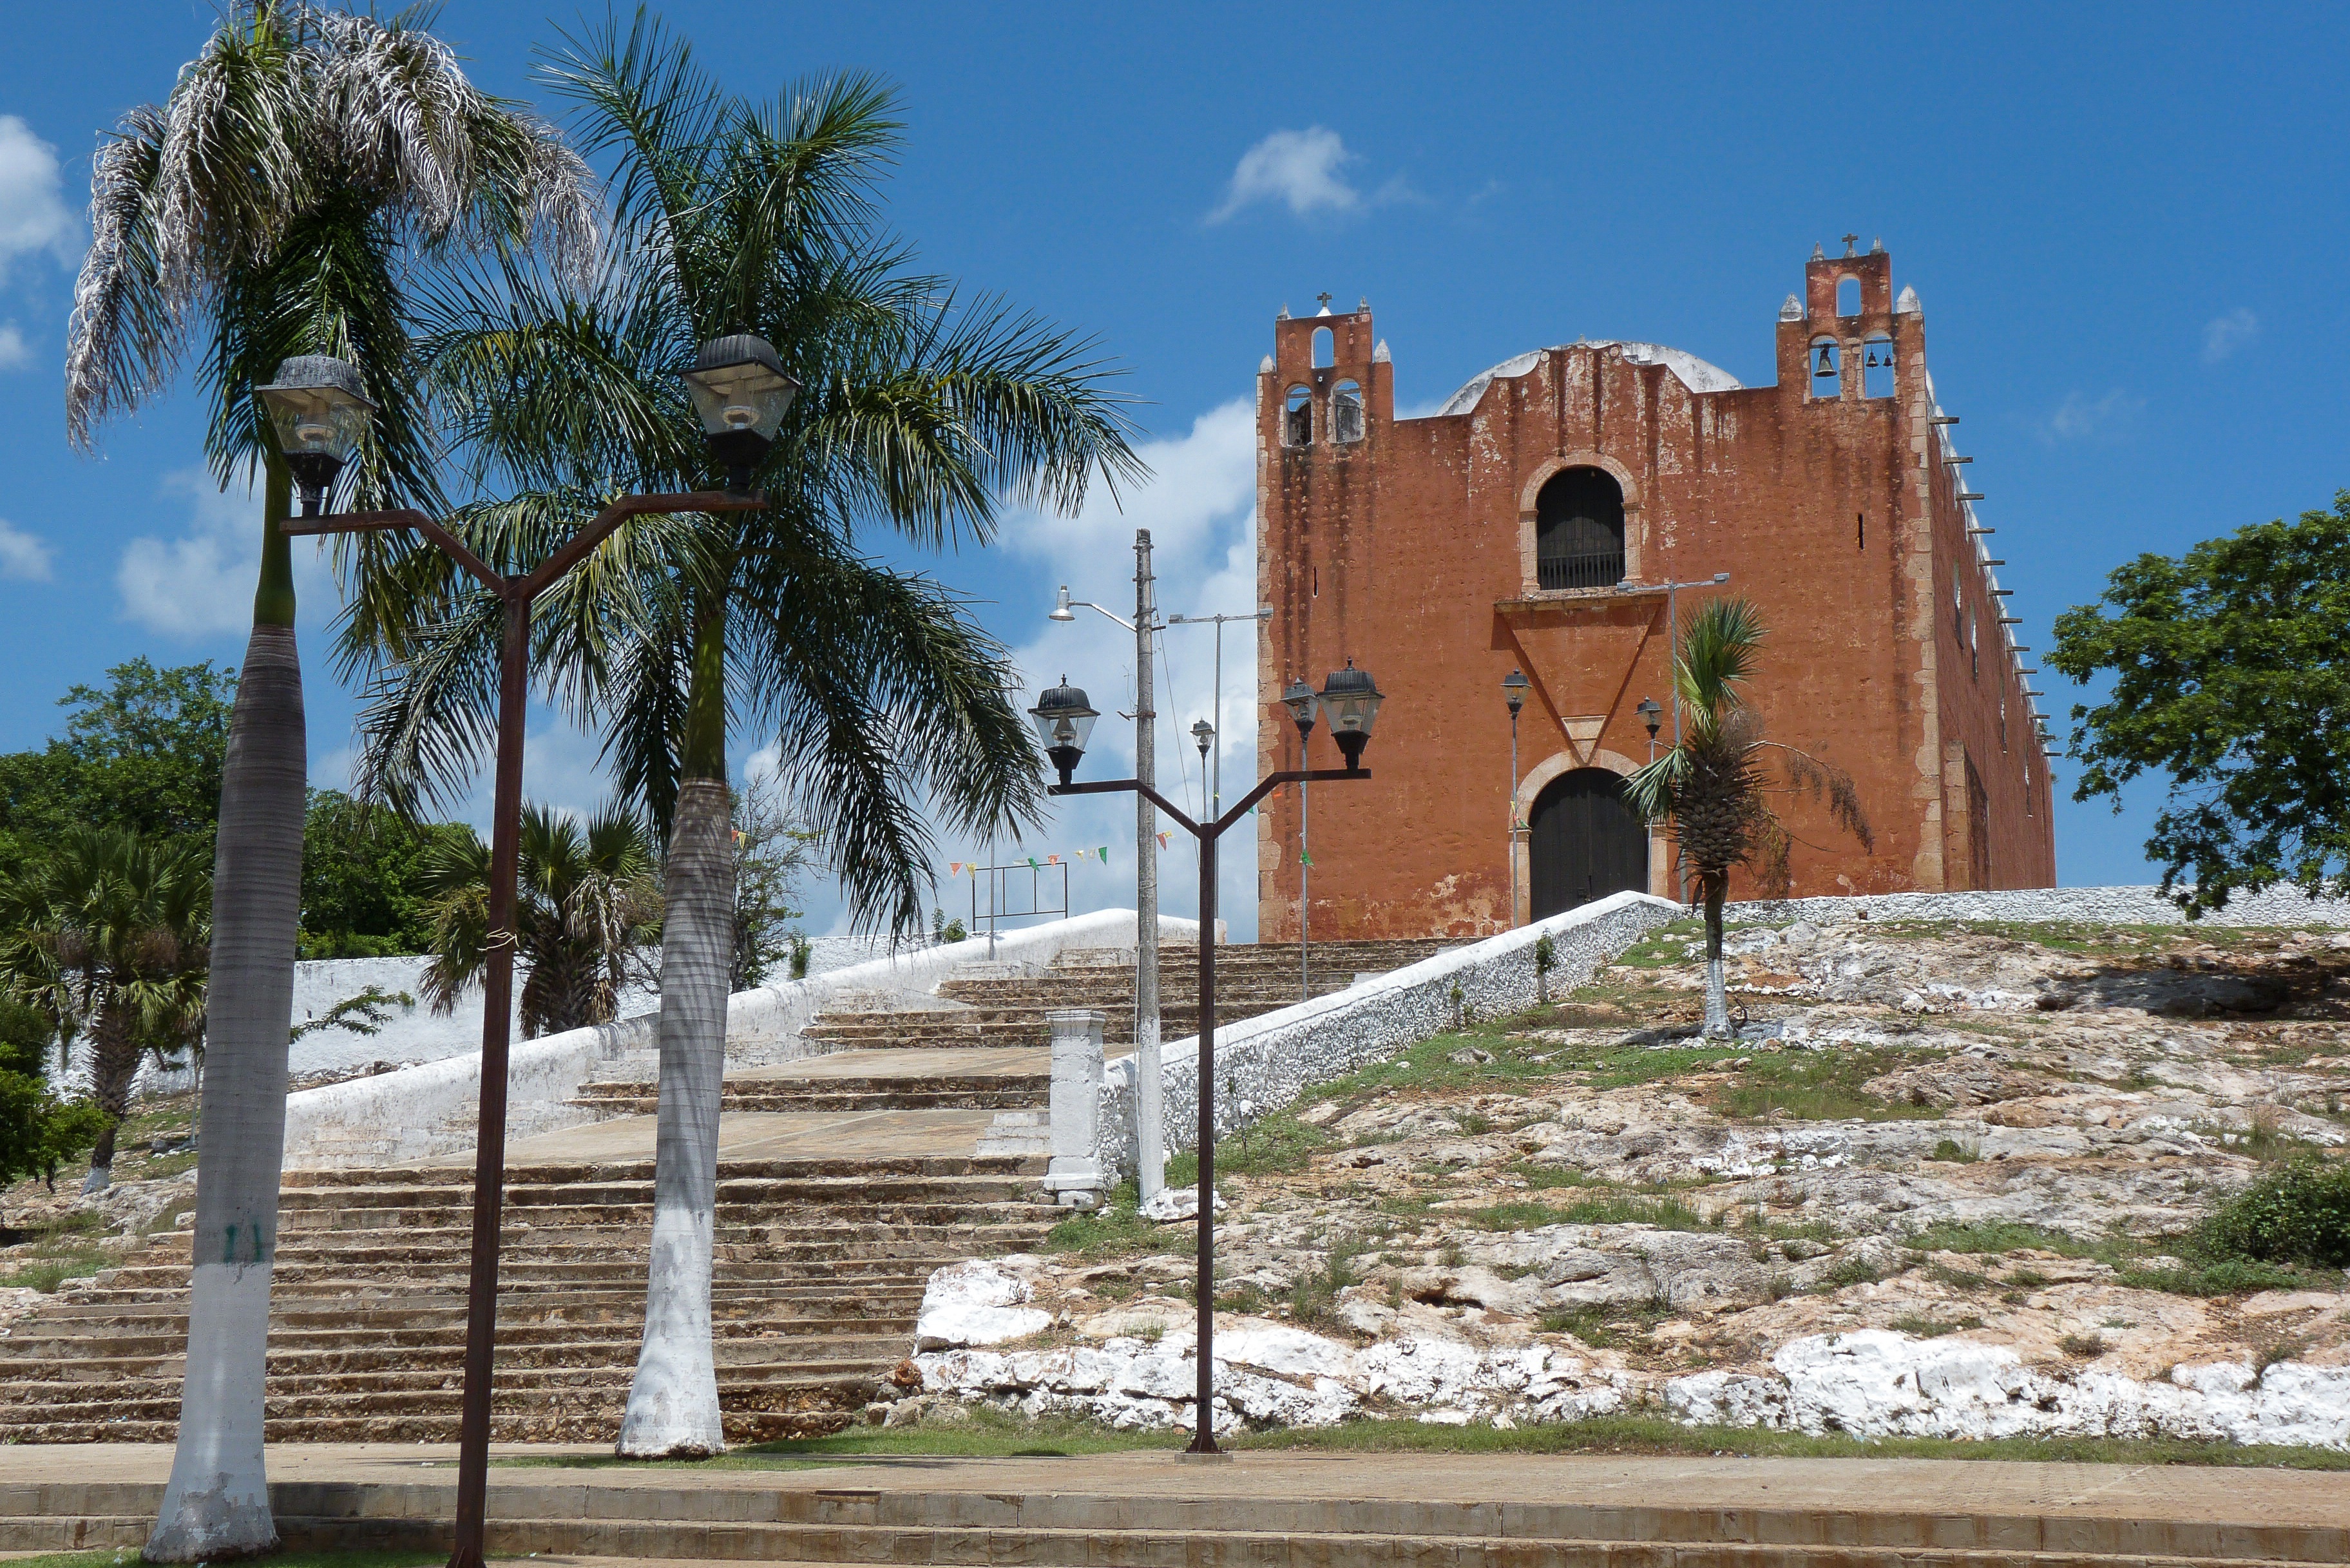
building, vacation, church, tourism, mexico, estate, yucatan